Leonardo Marcos

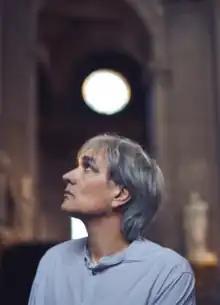

Leonardo Marcos is a multidisciplinary artist; he was born in Paris, son of Spanish political refugees. Educated in music and movie-making, he creates his works in diverse disciplines as an author, photographer, movie director, stage director and composer. His creations (poems, videos, photographs, movies, music and event installations) are always articulated around the theme of poetry.